Drago (wrestler)

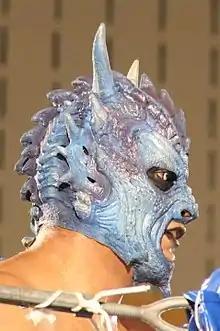
Drago in 2015

Víctor Manuel Soto Flores (born July 23, 1975) is a Mexican "Luchador" or professional wrestler known by his ring name Drago. He is known for Lucha Libre AAA Worldwide, where he is the former AAA Latin American Champion.